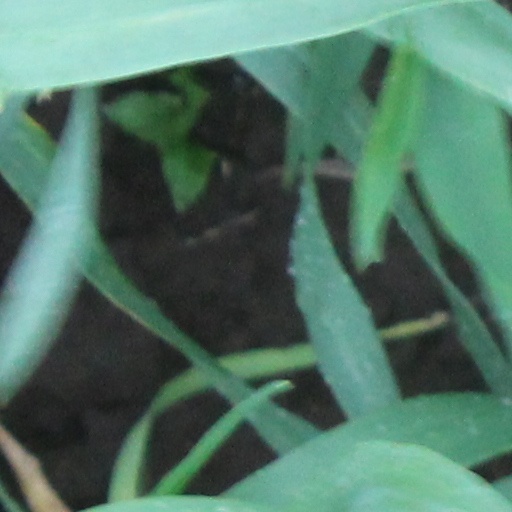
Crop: wheat